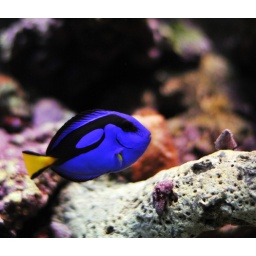
blue black and yellow fish in salt water tank